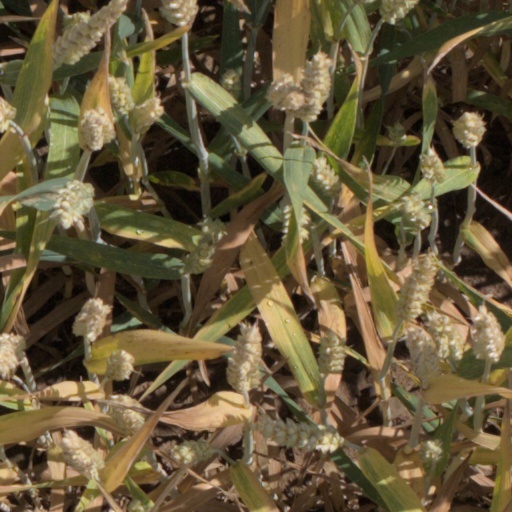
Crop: wheat